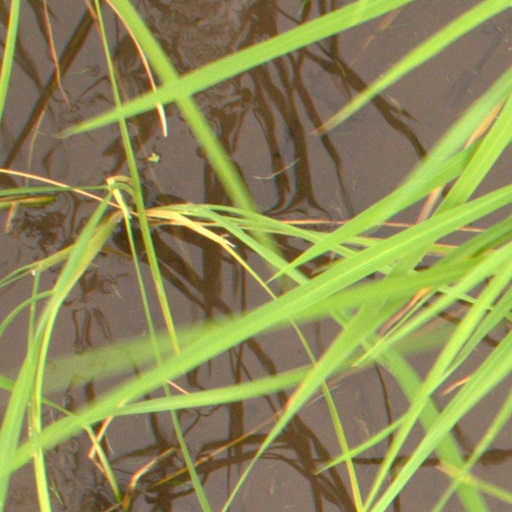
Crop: rice